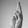
ASL letter: R